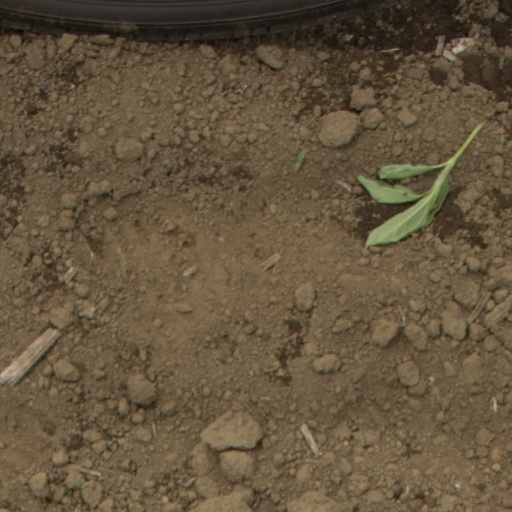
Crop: Jerusalem artichoke